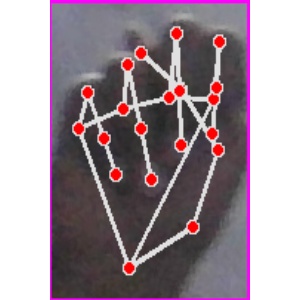
अक्षर: न